Leon Balogun

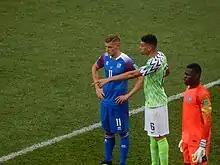
Balogun with Nigeria against Iceland at the 2018 FIFA World Cup

Born to a Nigerian father and German mother, Balogun was called up by Nigeria for a March 2014 friendly against Mexico as a replacement for Joseph Yobo. Balogun entered at half-time, but was injured after 20 minutes in a collision with signage on the touchline. He fractured his foot and was set to miss 2–3 months after surgery. However, he later confirmed to news media that his injury did not require surgery.